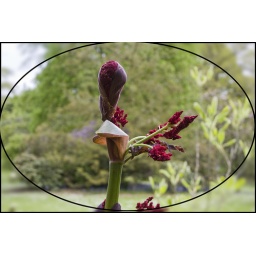
this plant is very similar to rhubarb but what a flower ! Better in large